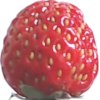
Label: strawberry